Zemun Polje railway station

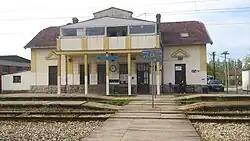
Zemun Polje railway station

Zemun Polje railway station (or Zemunsko Polje, Земунско Поље) is the rail station in Zemun, Serbia (administratively part of Belgrade). It is located in the settlement Zemun Polje in the municipality of Zemun. The railroad continues to Batajnica in one and to Zemun in the other direction. Zemun Polje railway station consists of 5 railway tracks.